United Way

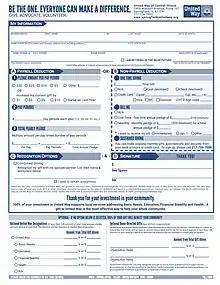
Example of a United Way pledge form where employees can choose how much to donate and where to designate their funds

United Ways raise funds primarily via company-sanctioned workplace campaigns, where the employer solicits contributions from their employees that can be paid through automatic payroll deductions (in the same way tax withholdings and insurance premiums are deducted from an employee's net pay). 57% of United Way's donations come through payroll deductions while an additional 20% from corporate donations.